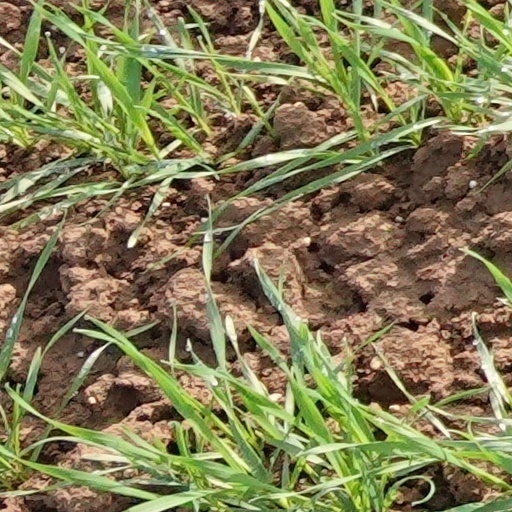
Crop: wheat